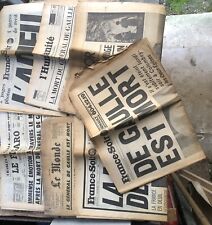
Label: paper